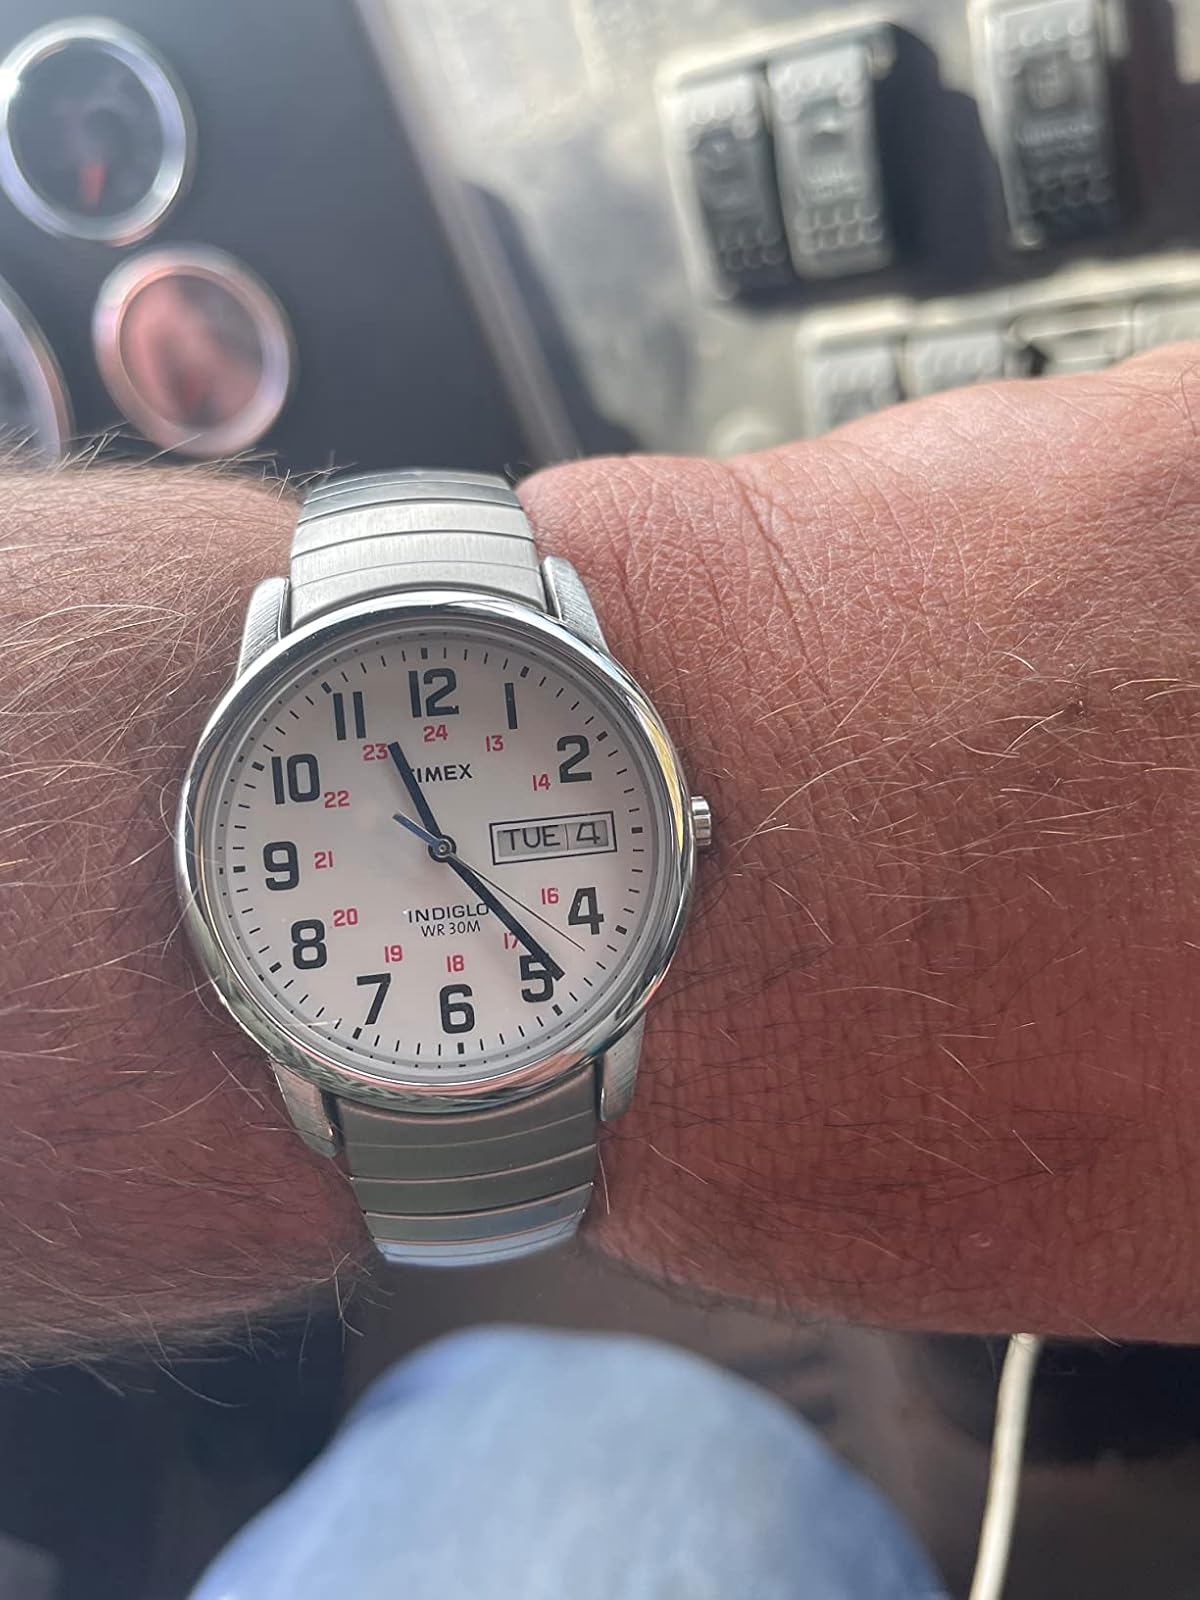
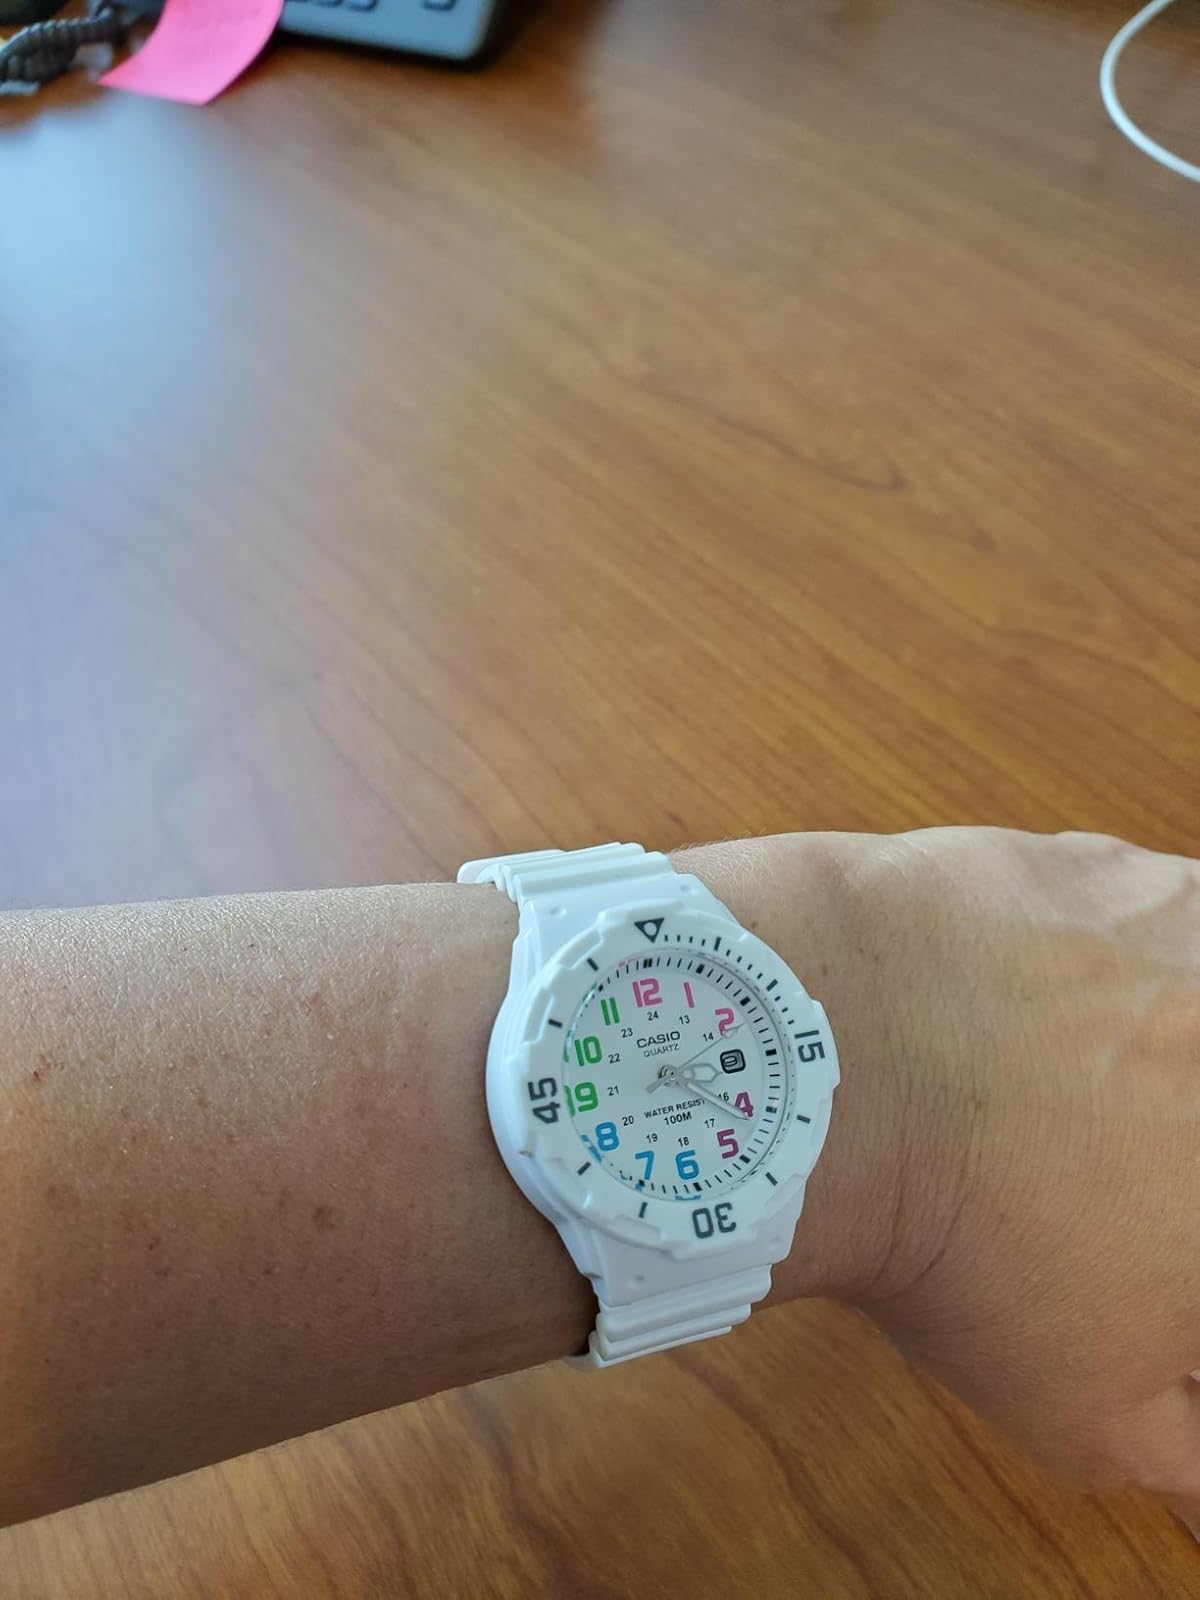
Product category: accessories_watch
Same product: no